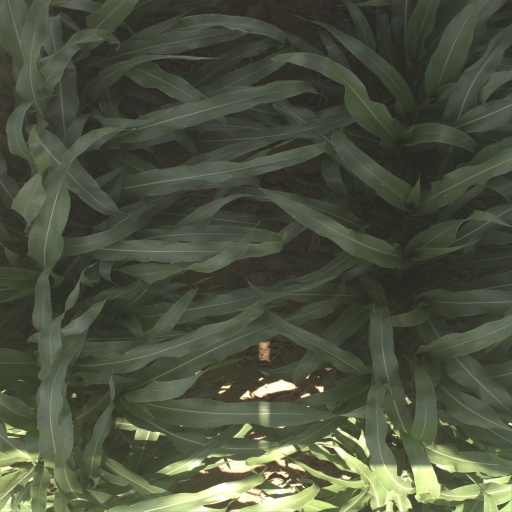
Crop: sorghum